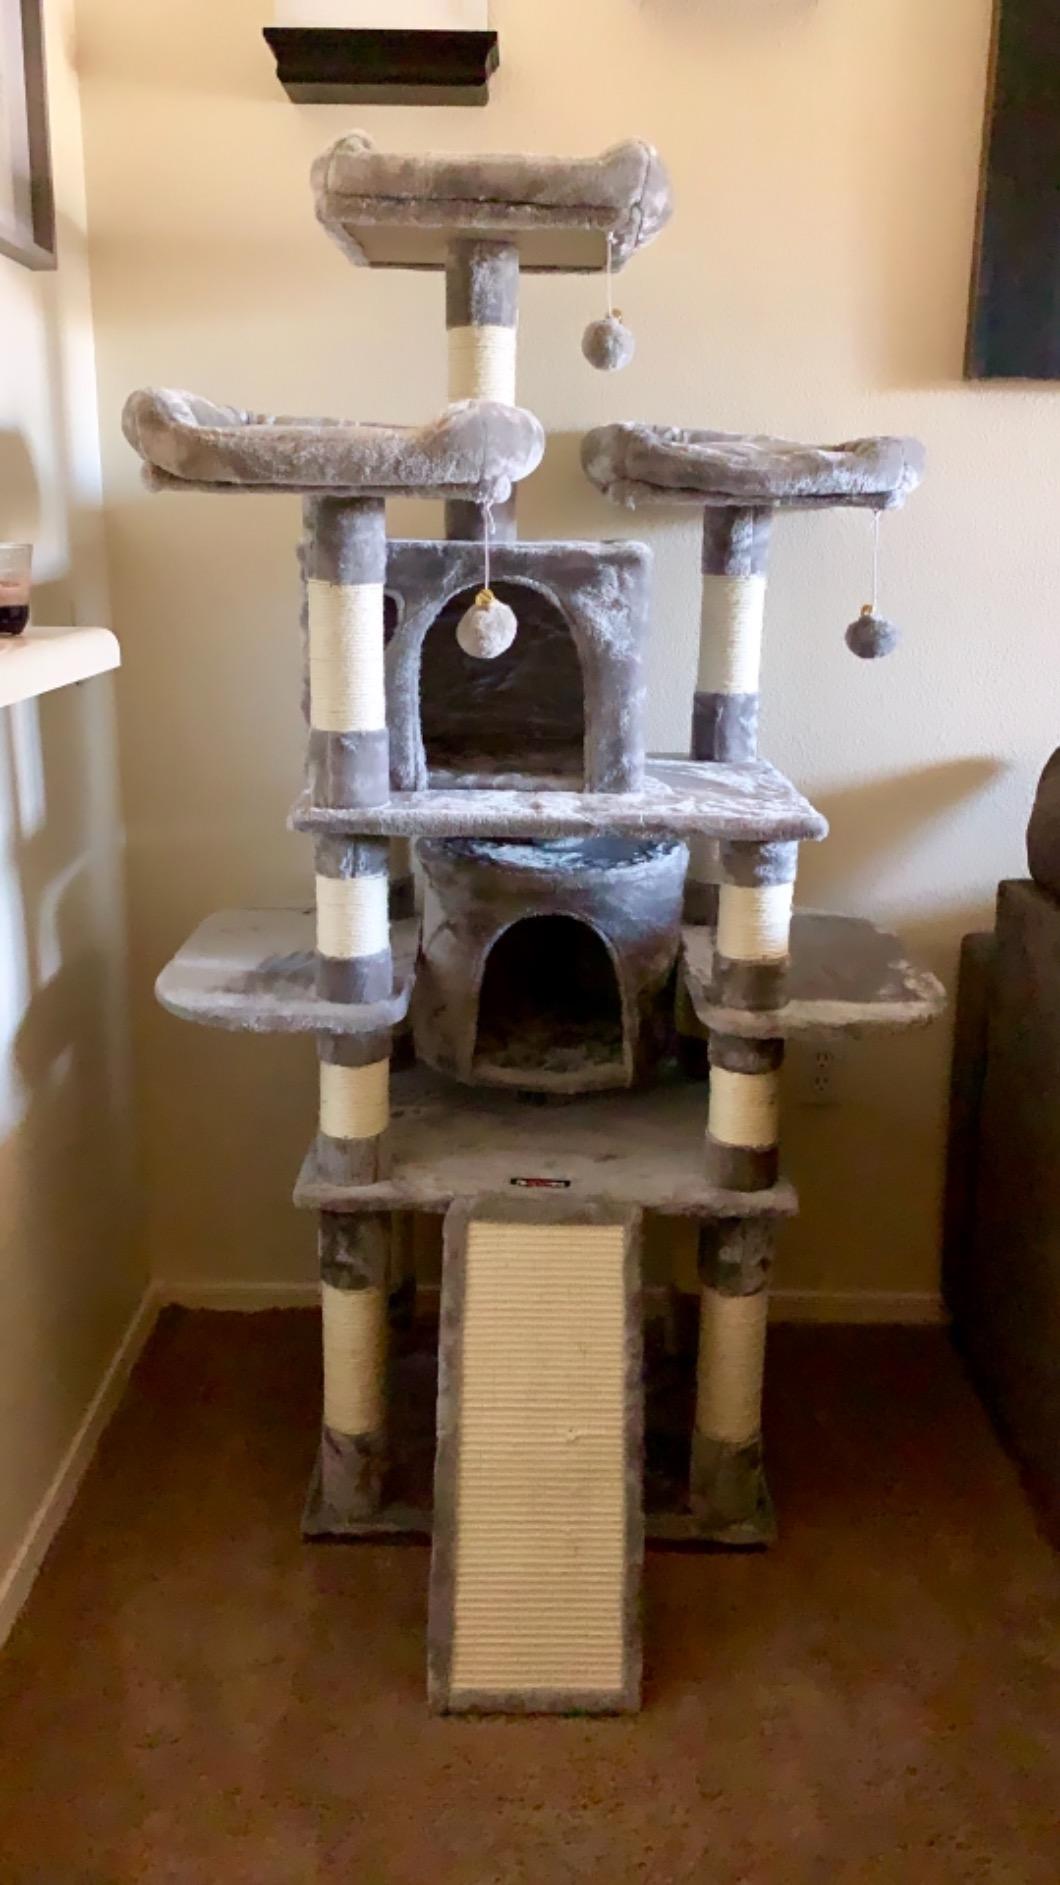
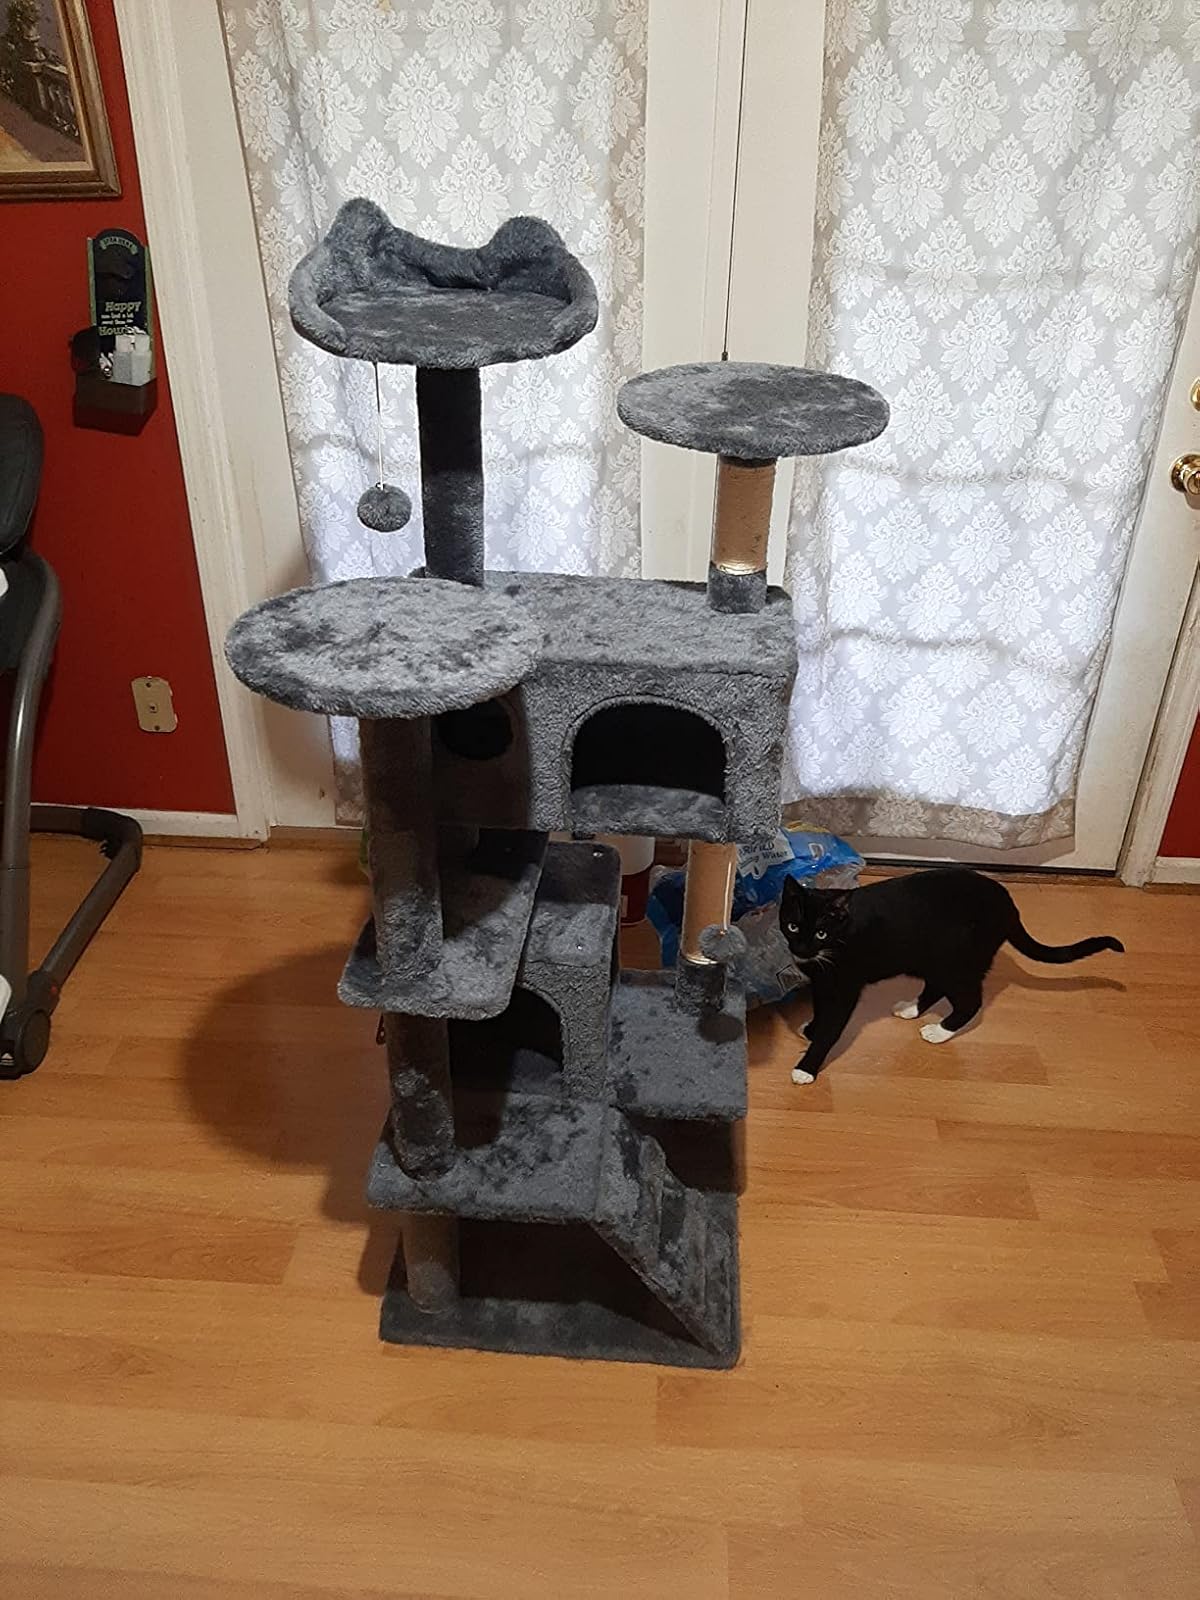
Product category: items_cat tree
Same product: no